Pierre Laval

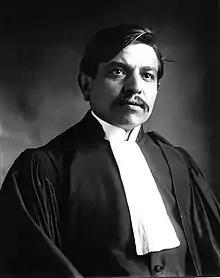
Pierre Laval in 1913

Abandoning natural science studies, Laval eventually turned to law and became in 1909 a "lawyer of the poor people", who was near syndicalists of the CGT. The years before the First World War were characterised by labour unrest, and Laval defended strikers, trade unionists and left-wing agitators against government attempts to prosecute them. At a trade union conference, Laval said: